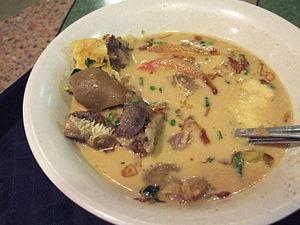
Dans la cuisine indonésienne, le soto, sroto, tauto, ou coto, est une soupe traditionnelle à base de bouillon, de viande et de légumes. Les nombreuses soupes traditionnelles du pays sont dénommées soto, tandis que les soupes d'influences étrangères et occidentales sont appelées sop.